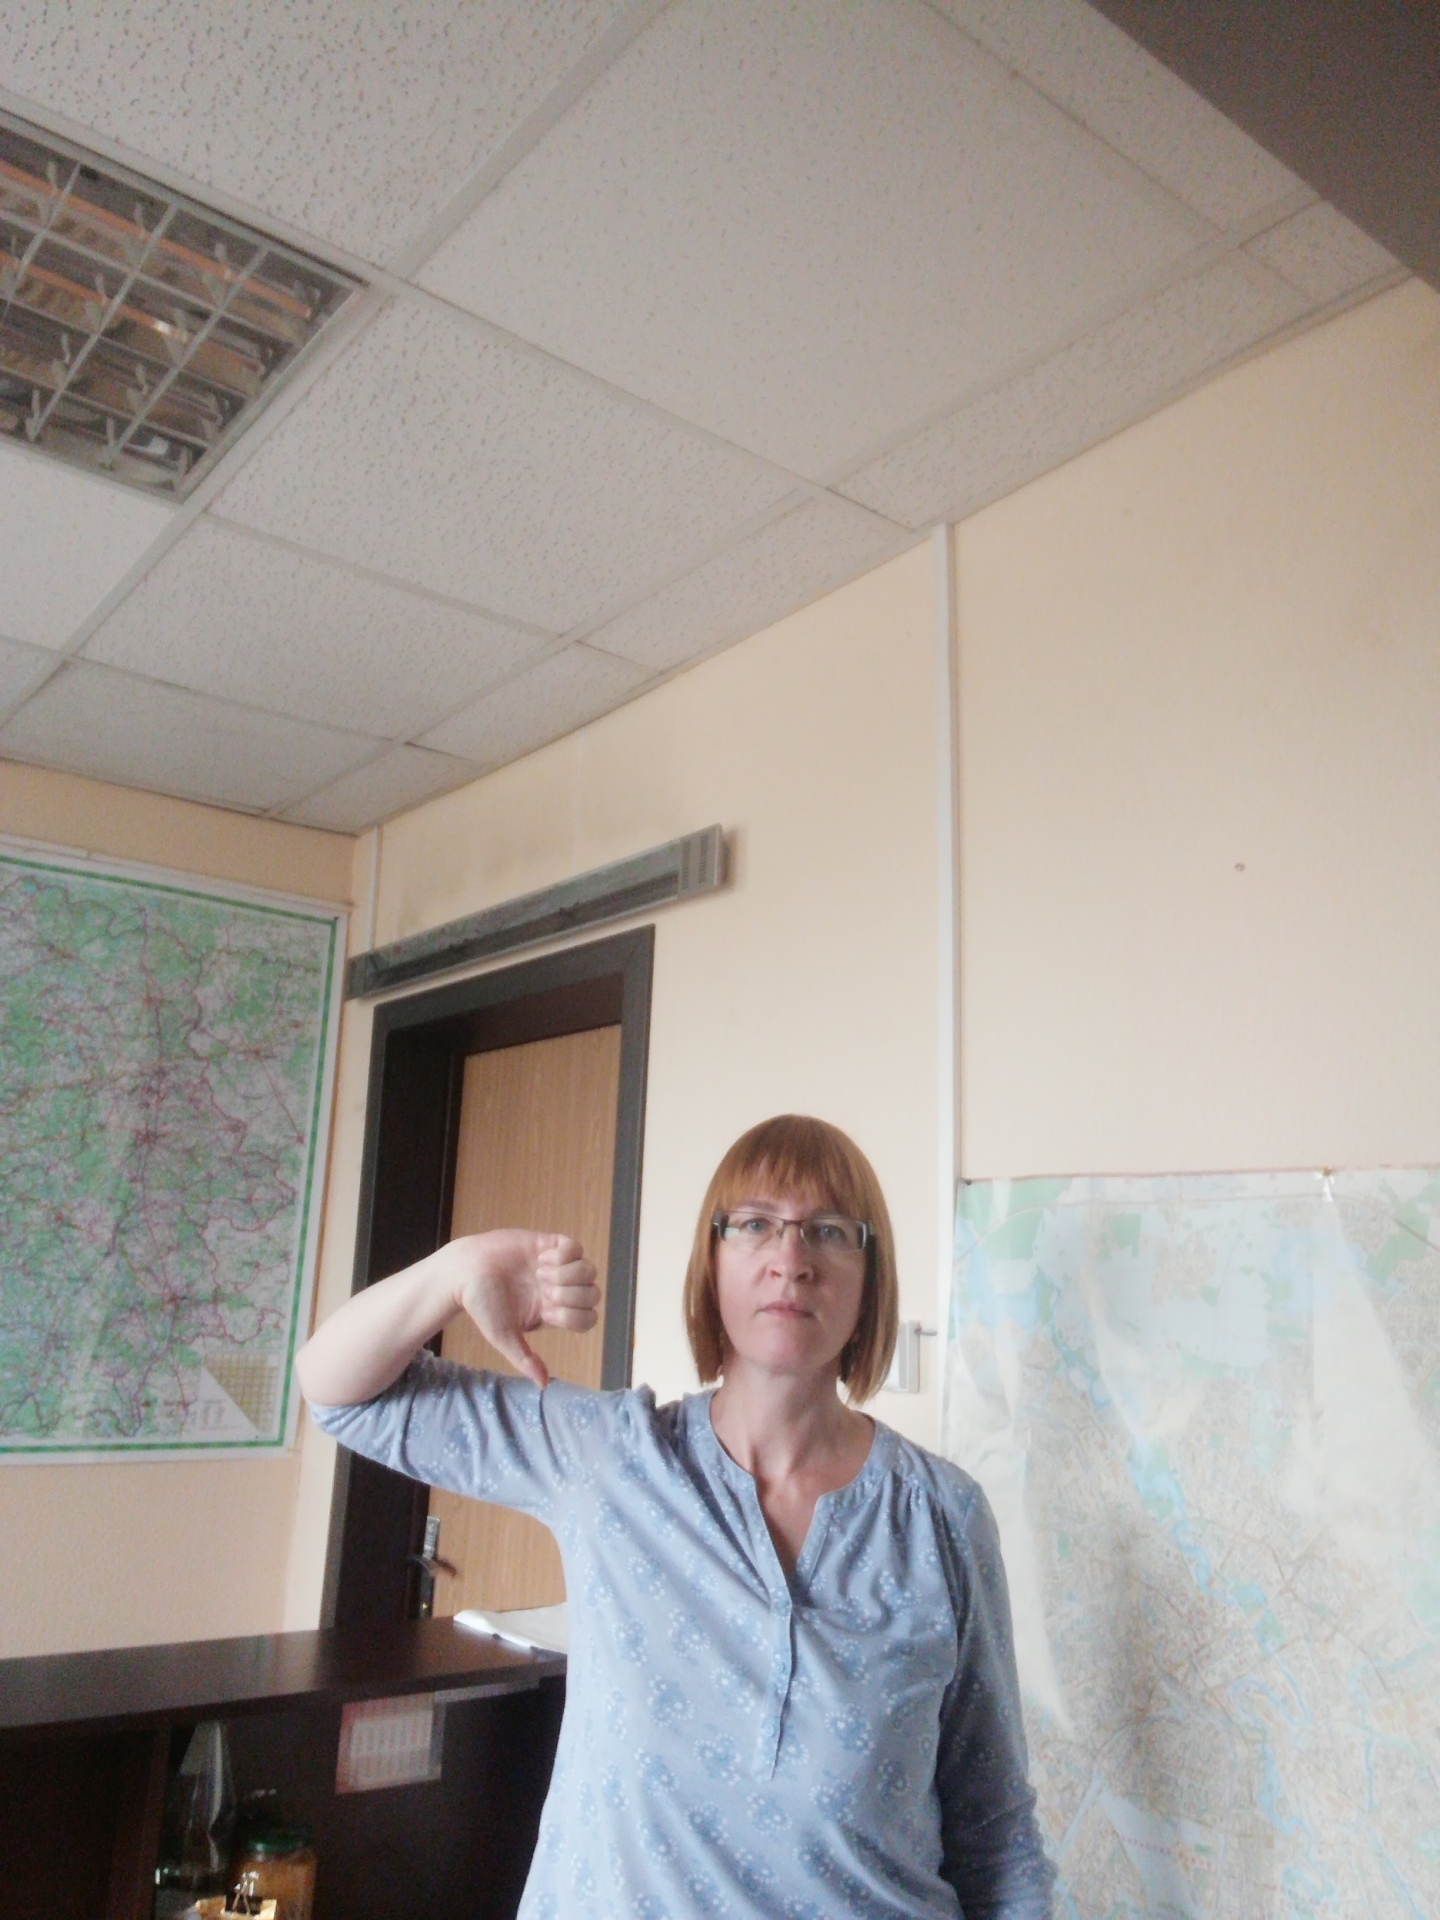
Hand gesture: dislike